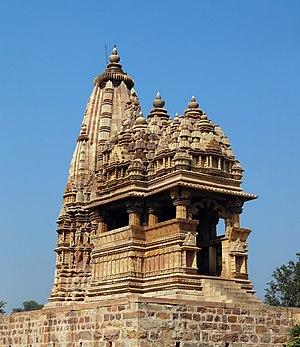
Le temple de Javari, est un temple hindou situé à Khajurâho dans l'état du Madhya Pradesh, en Inde.